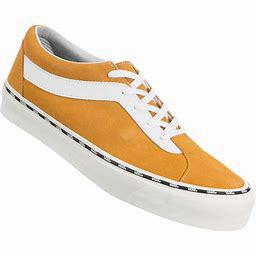
Brand: Vans
Model: Bold NI